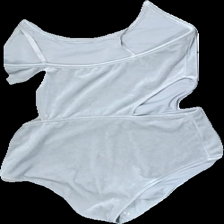
View: back
Type: Top
Category: Ladies
Brand: Not in the list
Brand text on label: Better Bodies
Colors: Grey
Material: 95% Poly 5% Spandex
Pattern: Logo print
Cut: Tight
Size: S
Season: All
Price range: <50
Recommended usage: Reuse